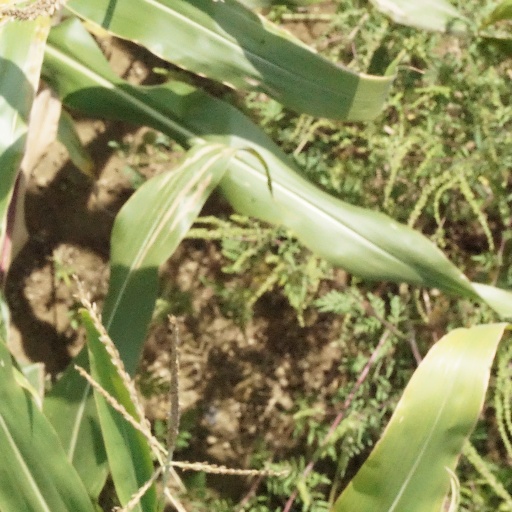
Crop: maize; corn